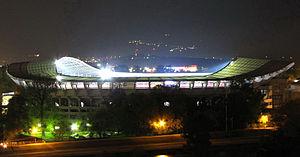
Le Toše Proeski Arena est un stade de Skopje, en Macédoine du Nord.